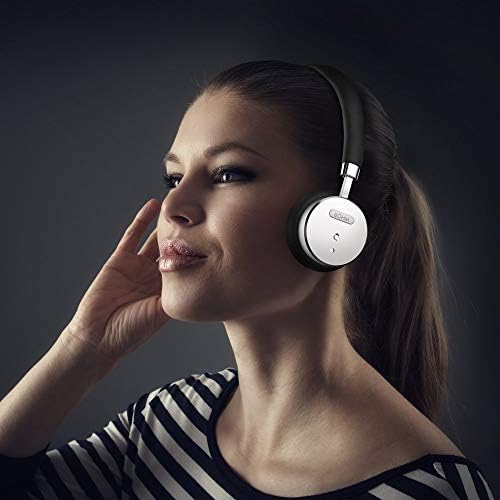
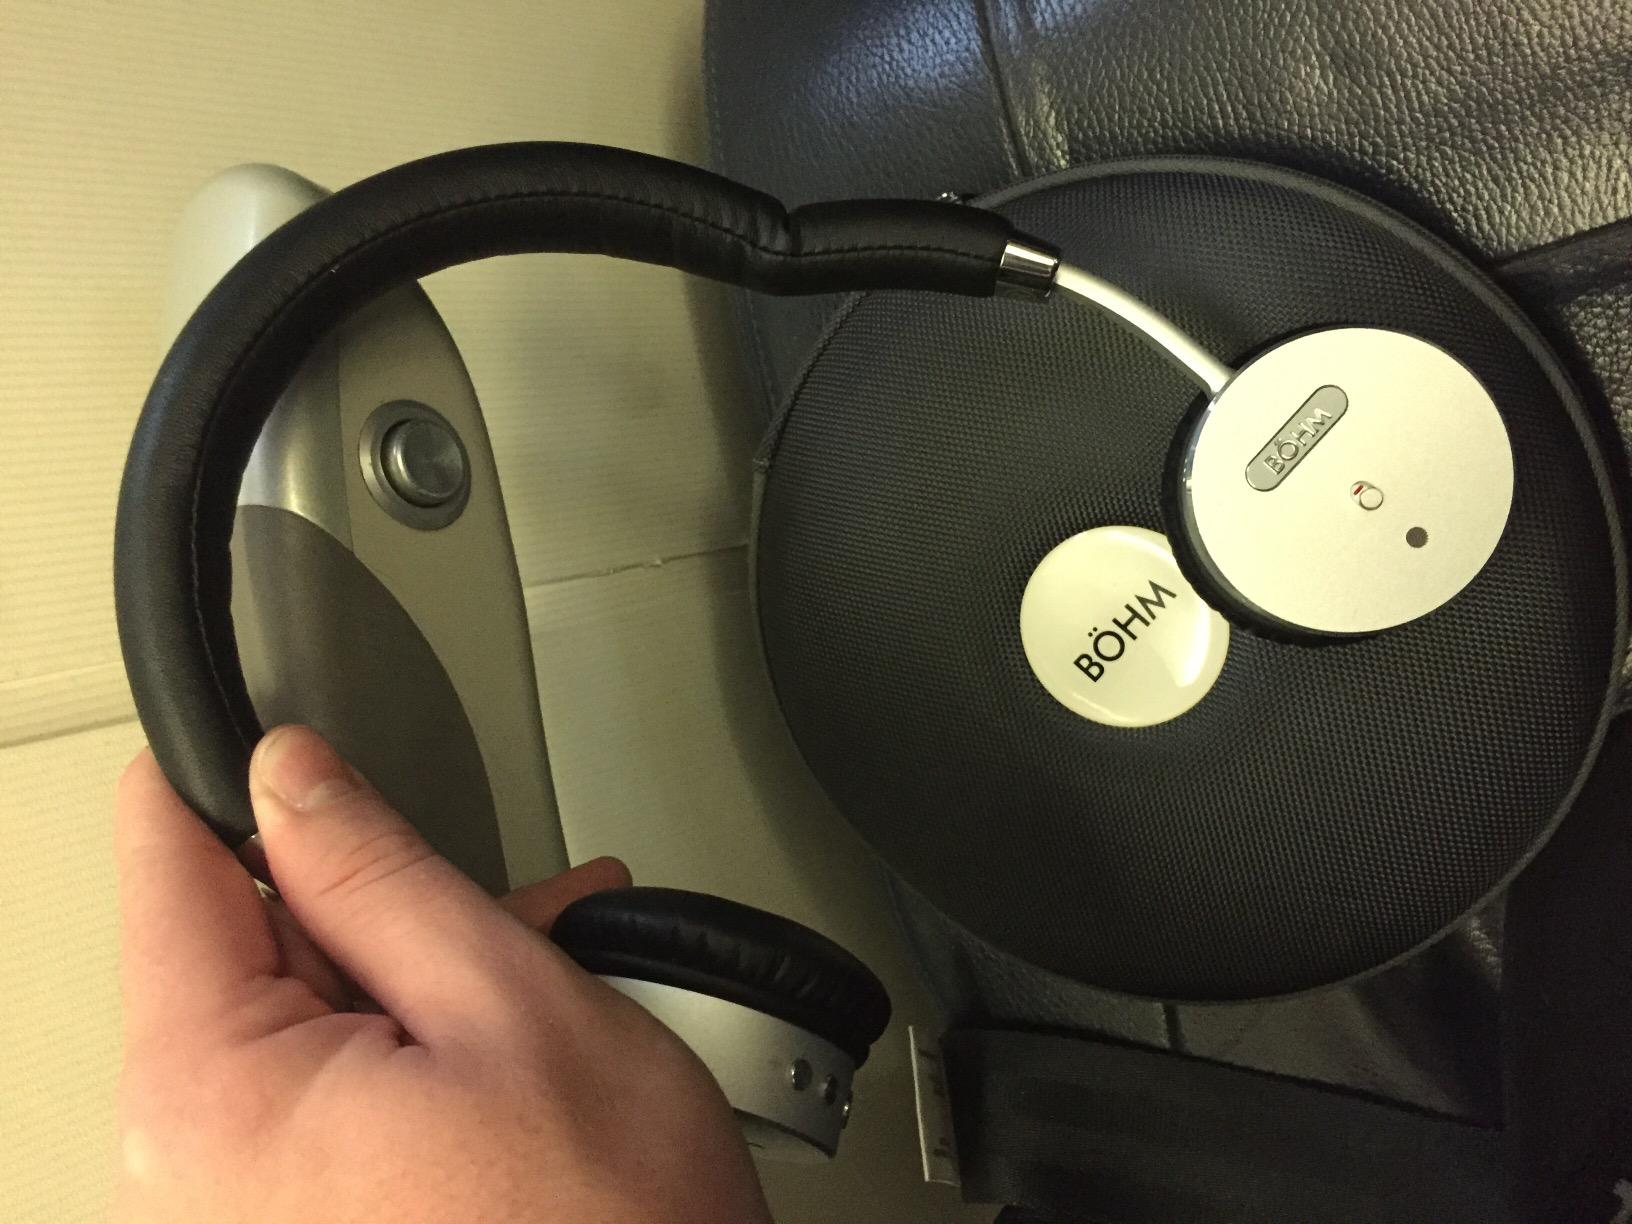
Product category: headphones
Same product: yes